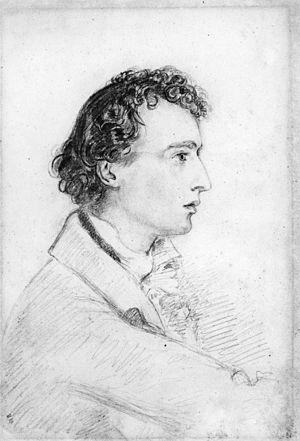
Joseph Severn est un peintre anglais et l’ami du célèbre poète anglais John Keats. Il a peint des portraits, des thèmes littéraires et bibliques. Certaines de ses œuvres sont exposées dans les plus importants musées de Londres, comme le National Portrait Gallery, le Victoria and Albert Museum et le Tate Britain.